Lars Hirschfeld

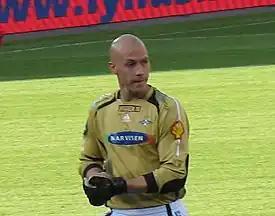
Hirschfeld with Rosenborg in 2007

Lars Justin Hirschfeld (born 17 October 1978) is a Canadian retired soccer player who played as a goalkeeper. Hirschfeld was inducted to the Canada Soccer Hall of Fame in 2025.